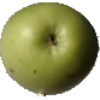
Label: apple_granny_smith